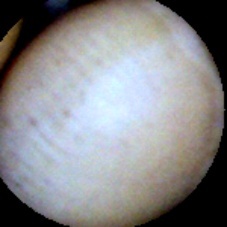
Label: Intact